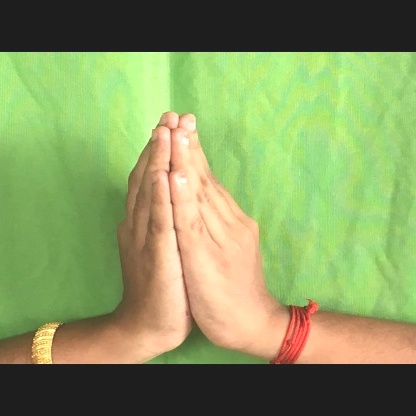
Mudra: Anjali